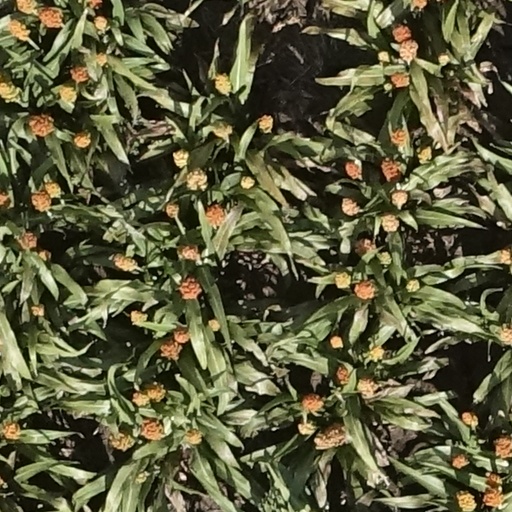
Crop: sorghum